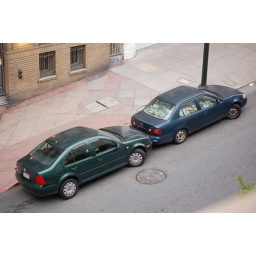
I saw this car on the street below my apartment last month.